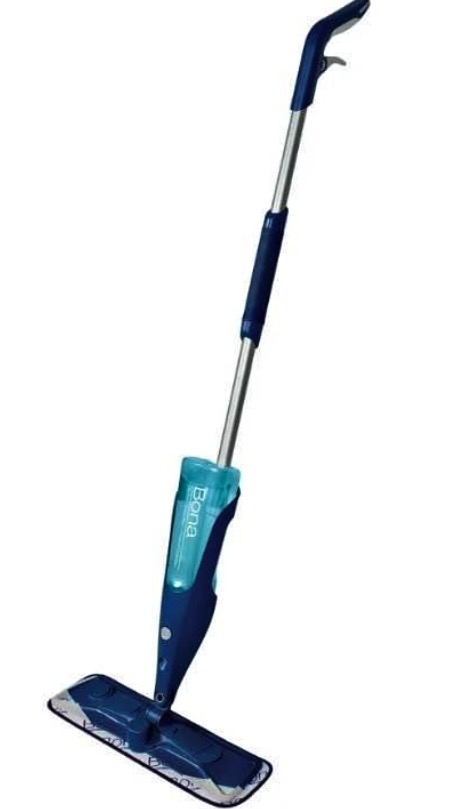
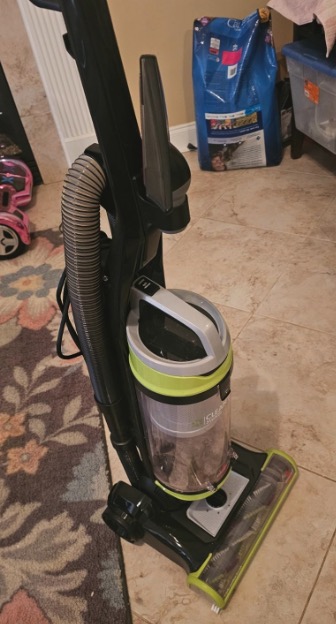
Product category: items_vacuum
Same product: no